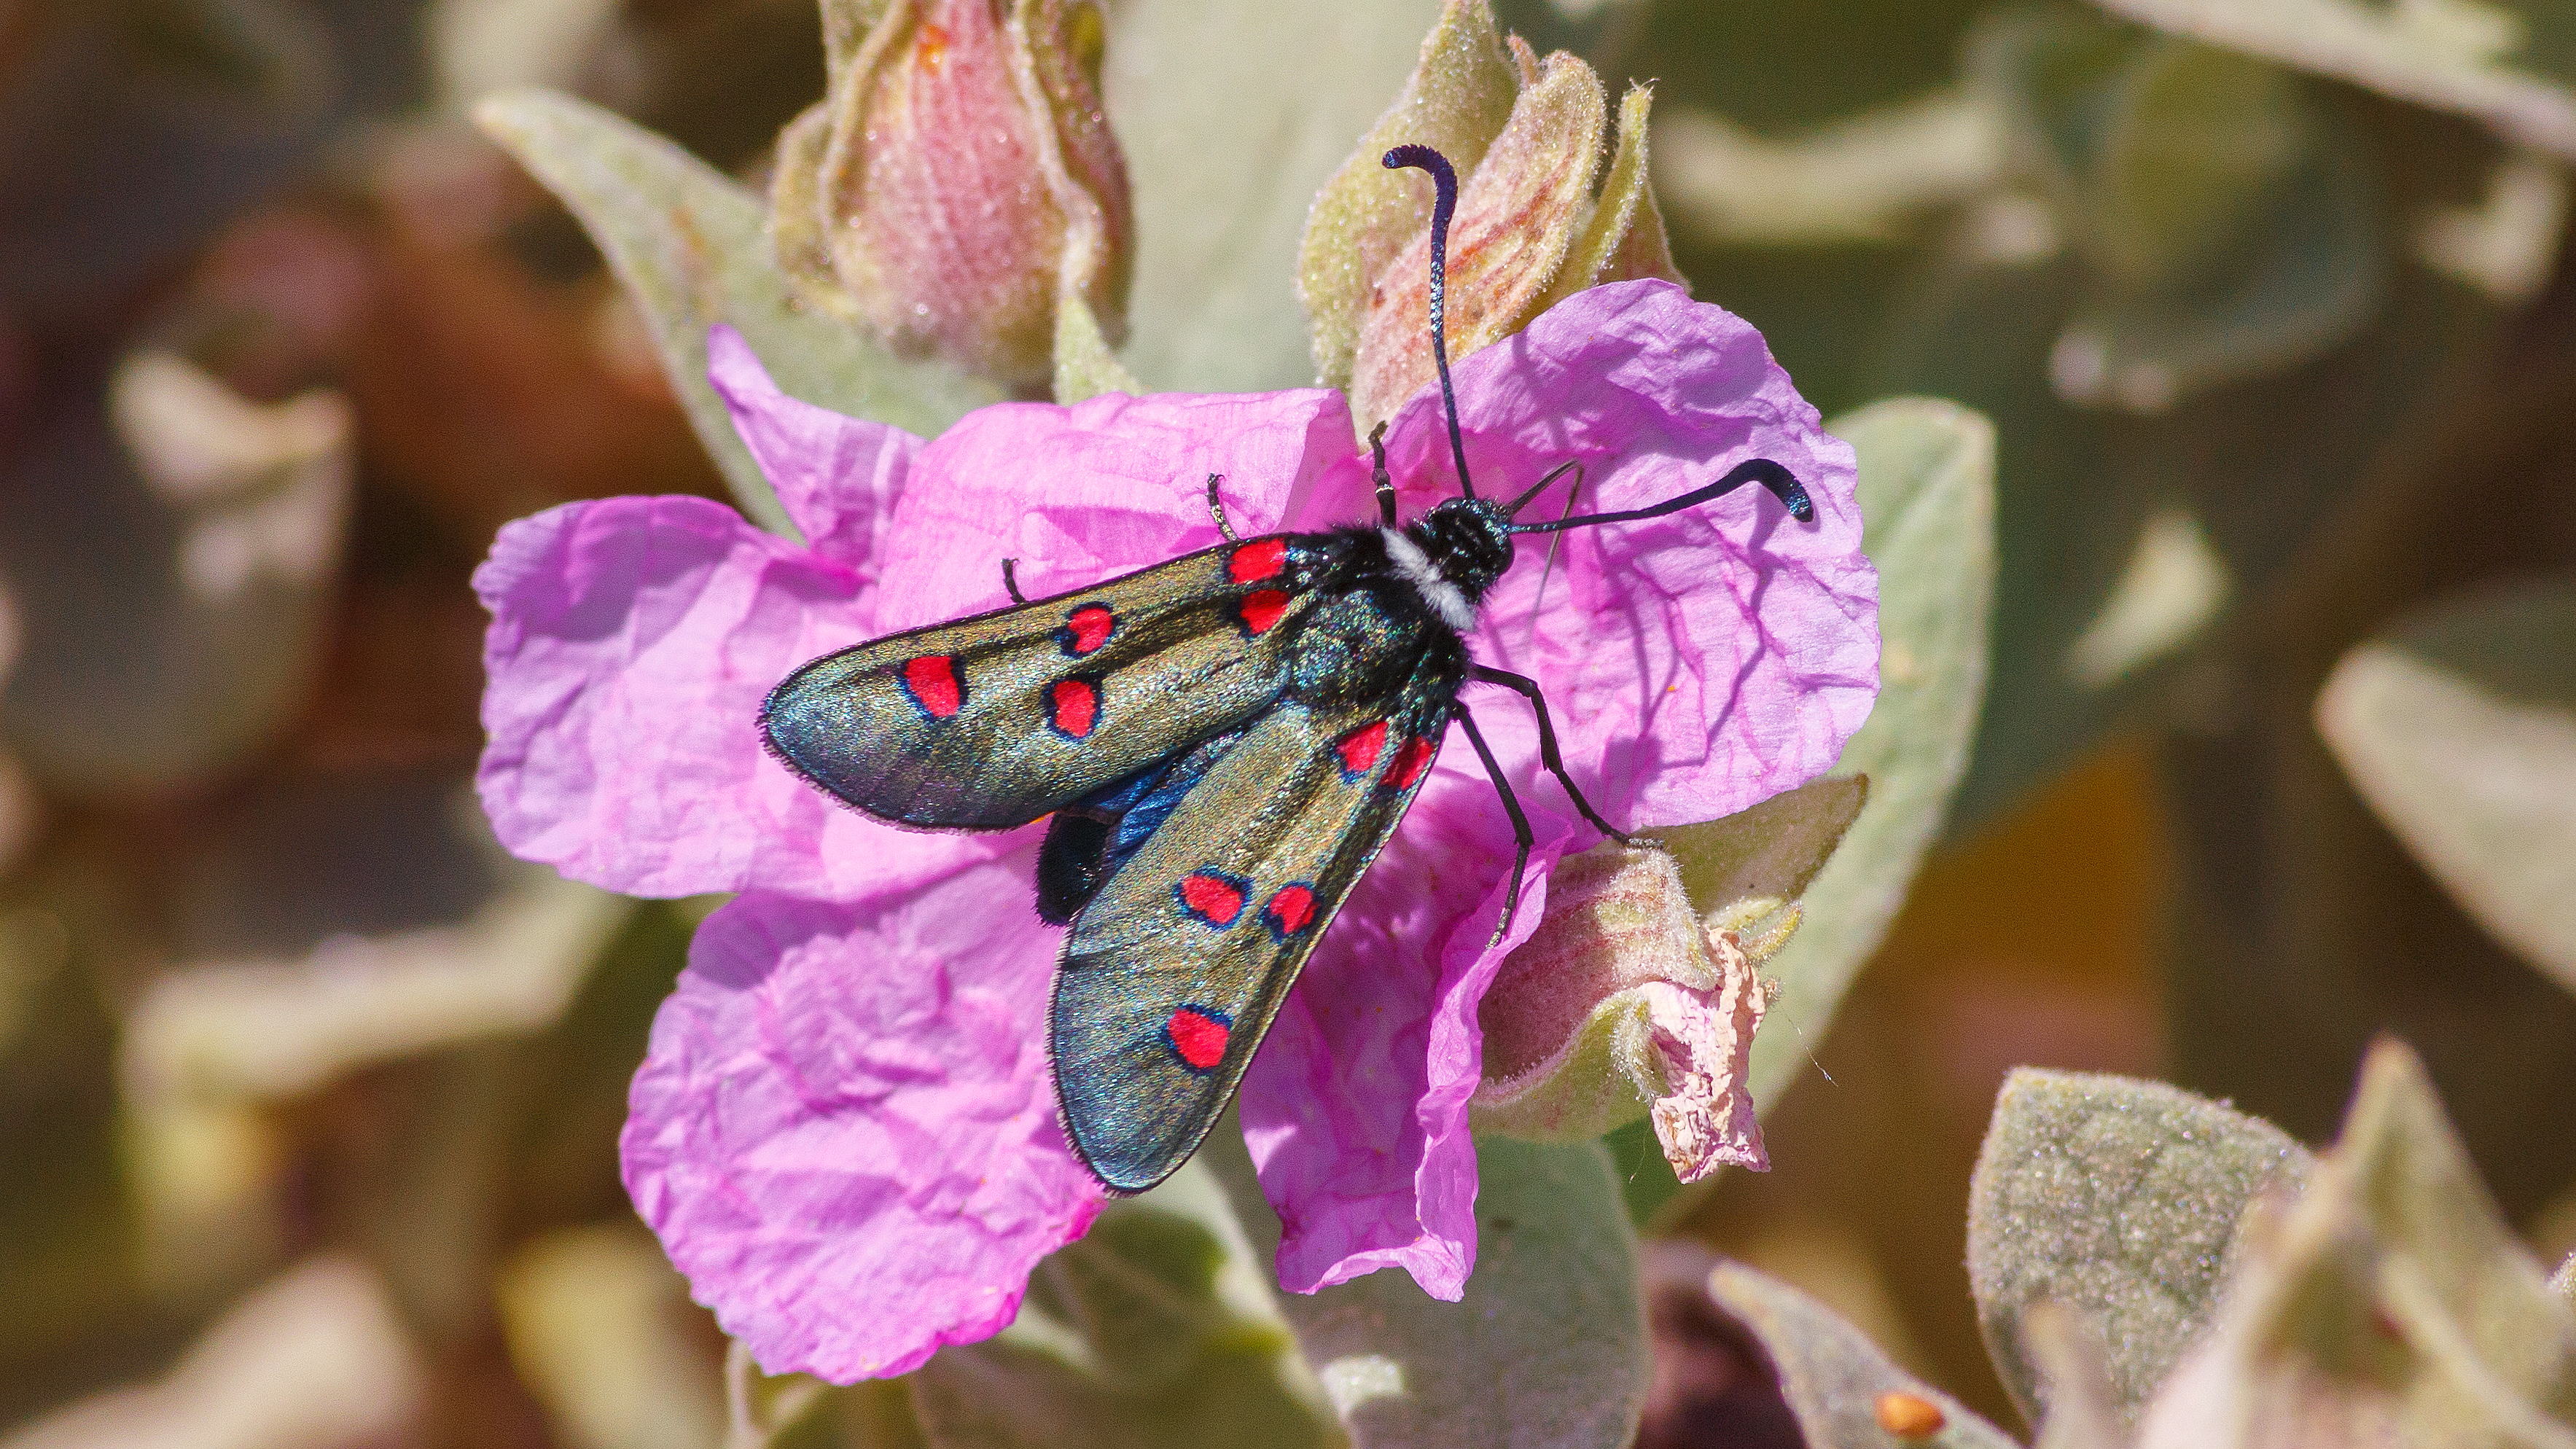
nature, blossom, plant, photography, leaf, flower, petal, animal, spring, insect, macro, canon, botany, port, butterfly, closeup, pink, close, flora, fauna, invertebrate, wildflower, close up, eos, de, la, shrub, bee, up, mark, 5d, papillon, iii, ile, insecte, exterieur, profondeur, calme, champ, nectar, sainte, portlanouvelle, nouvelle, saintelucie, lucie, lpidoptre, lepidotera, macro photography, arthropod, pollinator, membrane winged insect, moths and butterflies